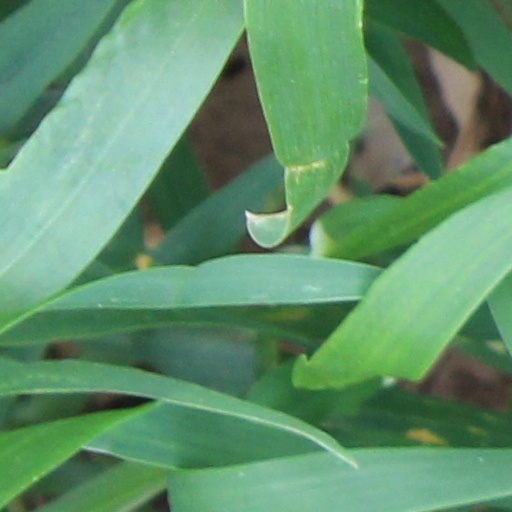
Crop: wheat